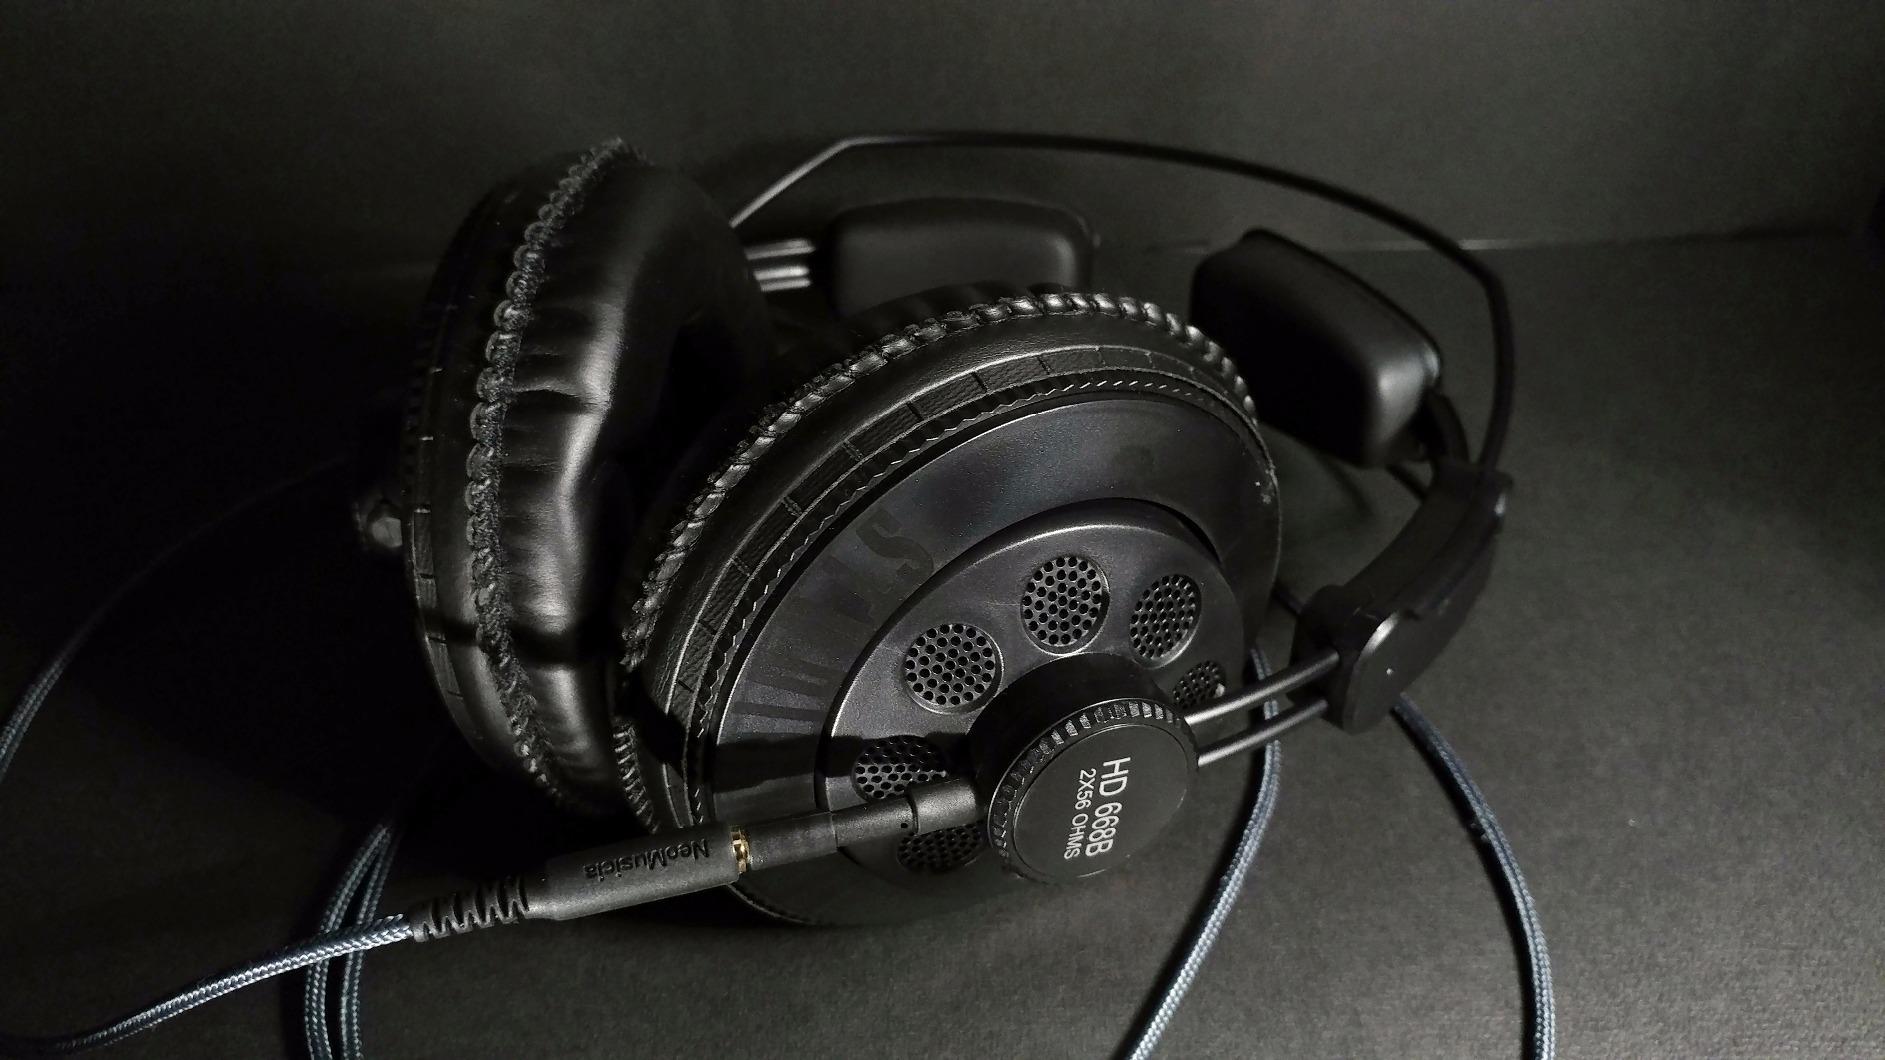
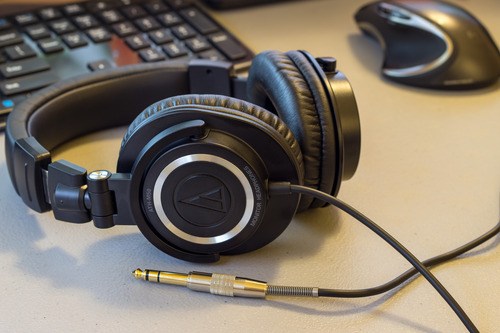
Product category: headphones
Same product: no